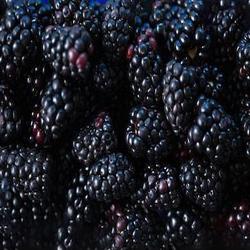
Label: Blackberry